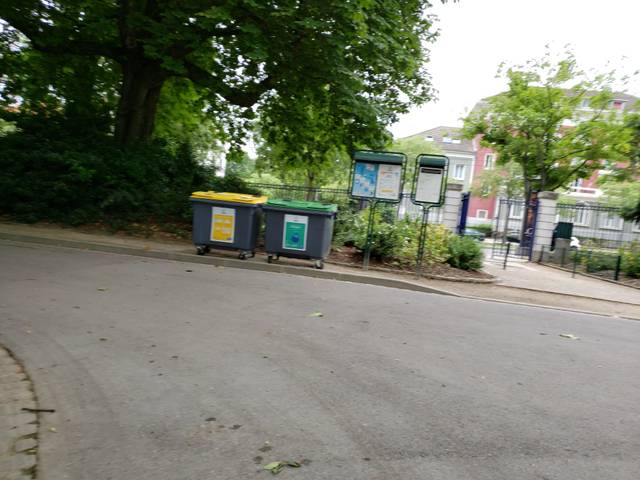
Region: France
Coordinates: 48.821, 2.337